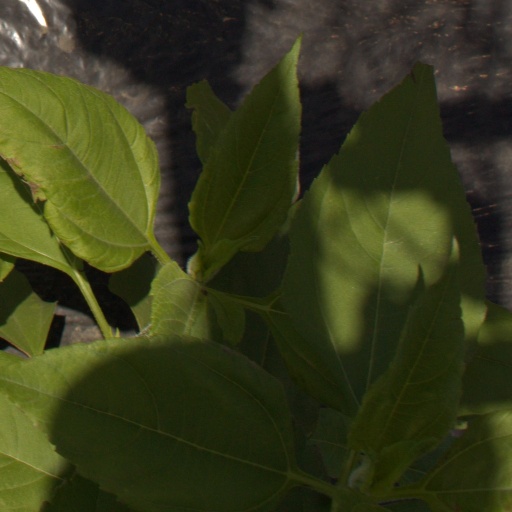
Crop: Jerusalem artichoke